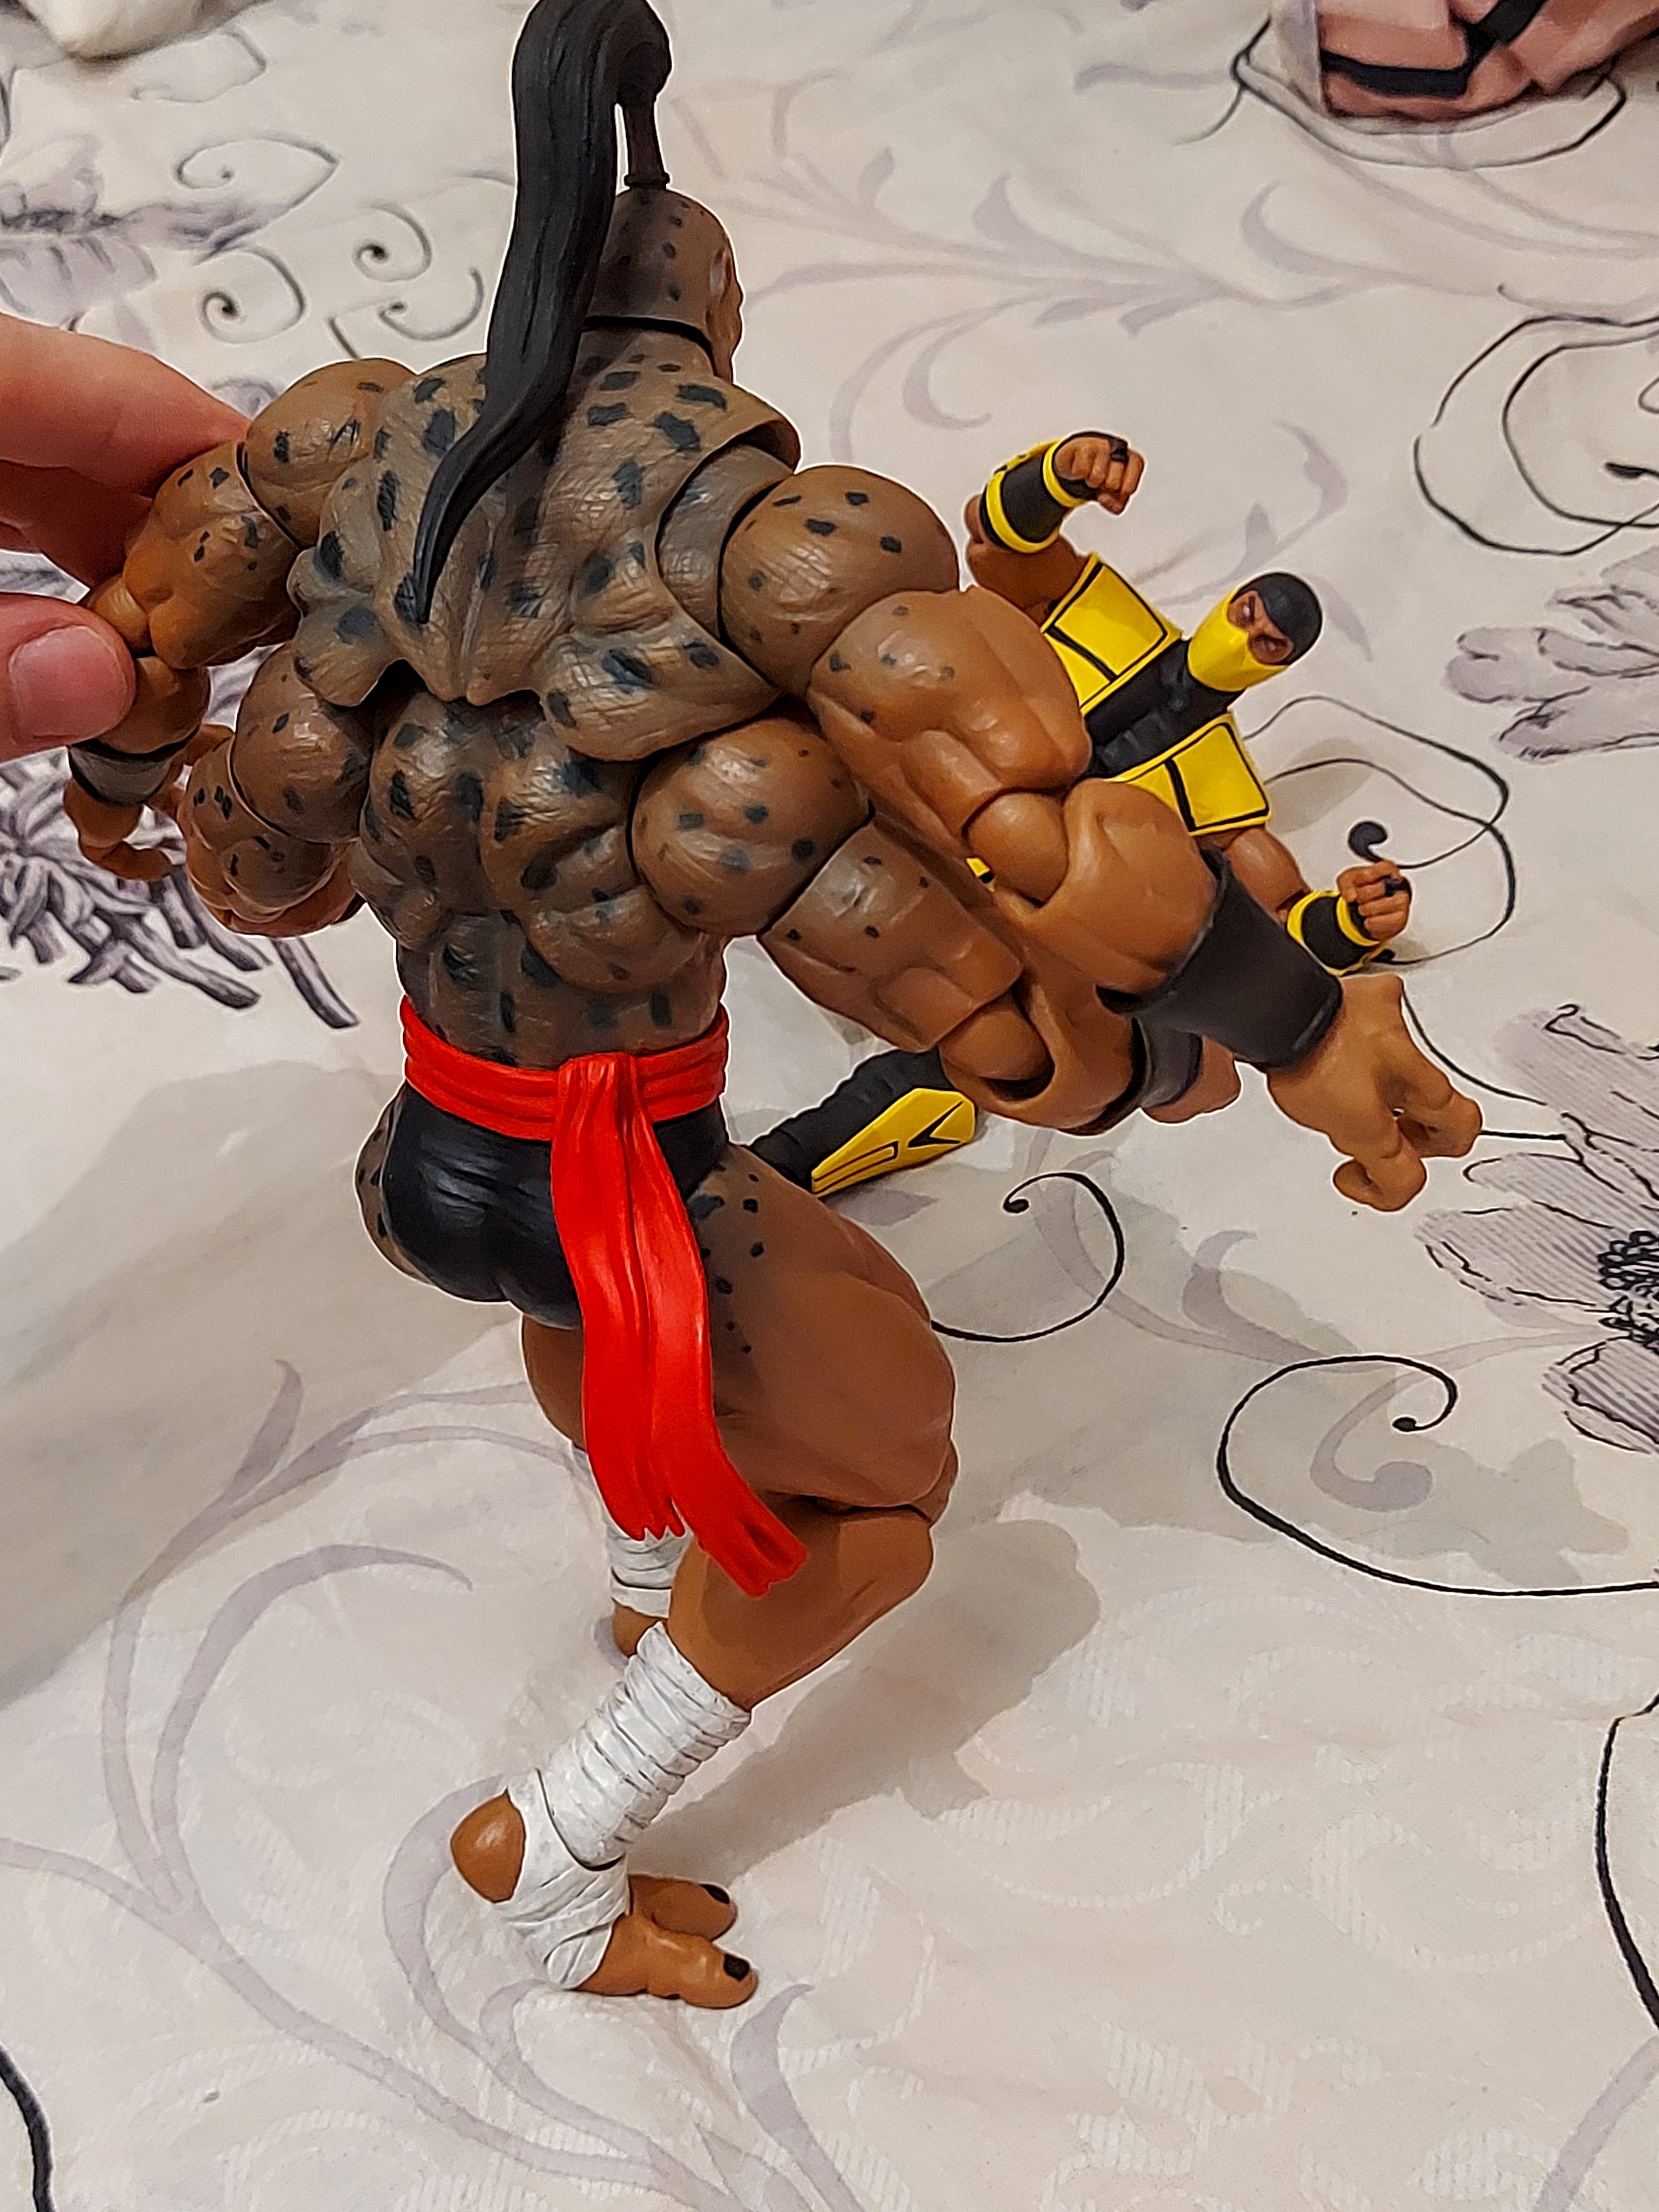
Shokan, storm, collectibles, warrior, fighter, action, figure, cartoon, organism, gesture, art, chest, painting, illustration, fictional character, drawing, action figure, fiction, cg artwork, superhero, animation, visual arts, hero, flesh, carmine, graphics, graphic design, comics, thumb, sketch, action film, bodybuilding, Animated cartoon, avengers, thigh, metal